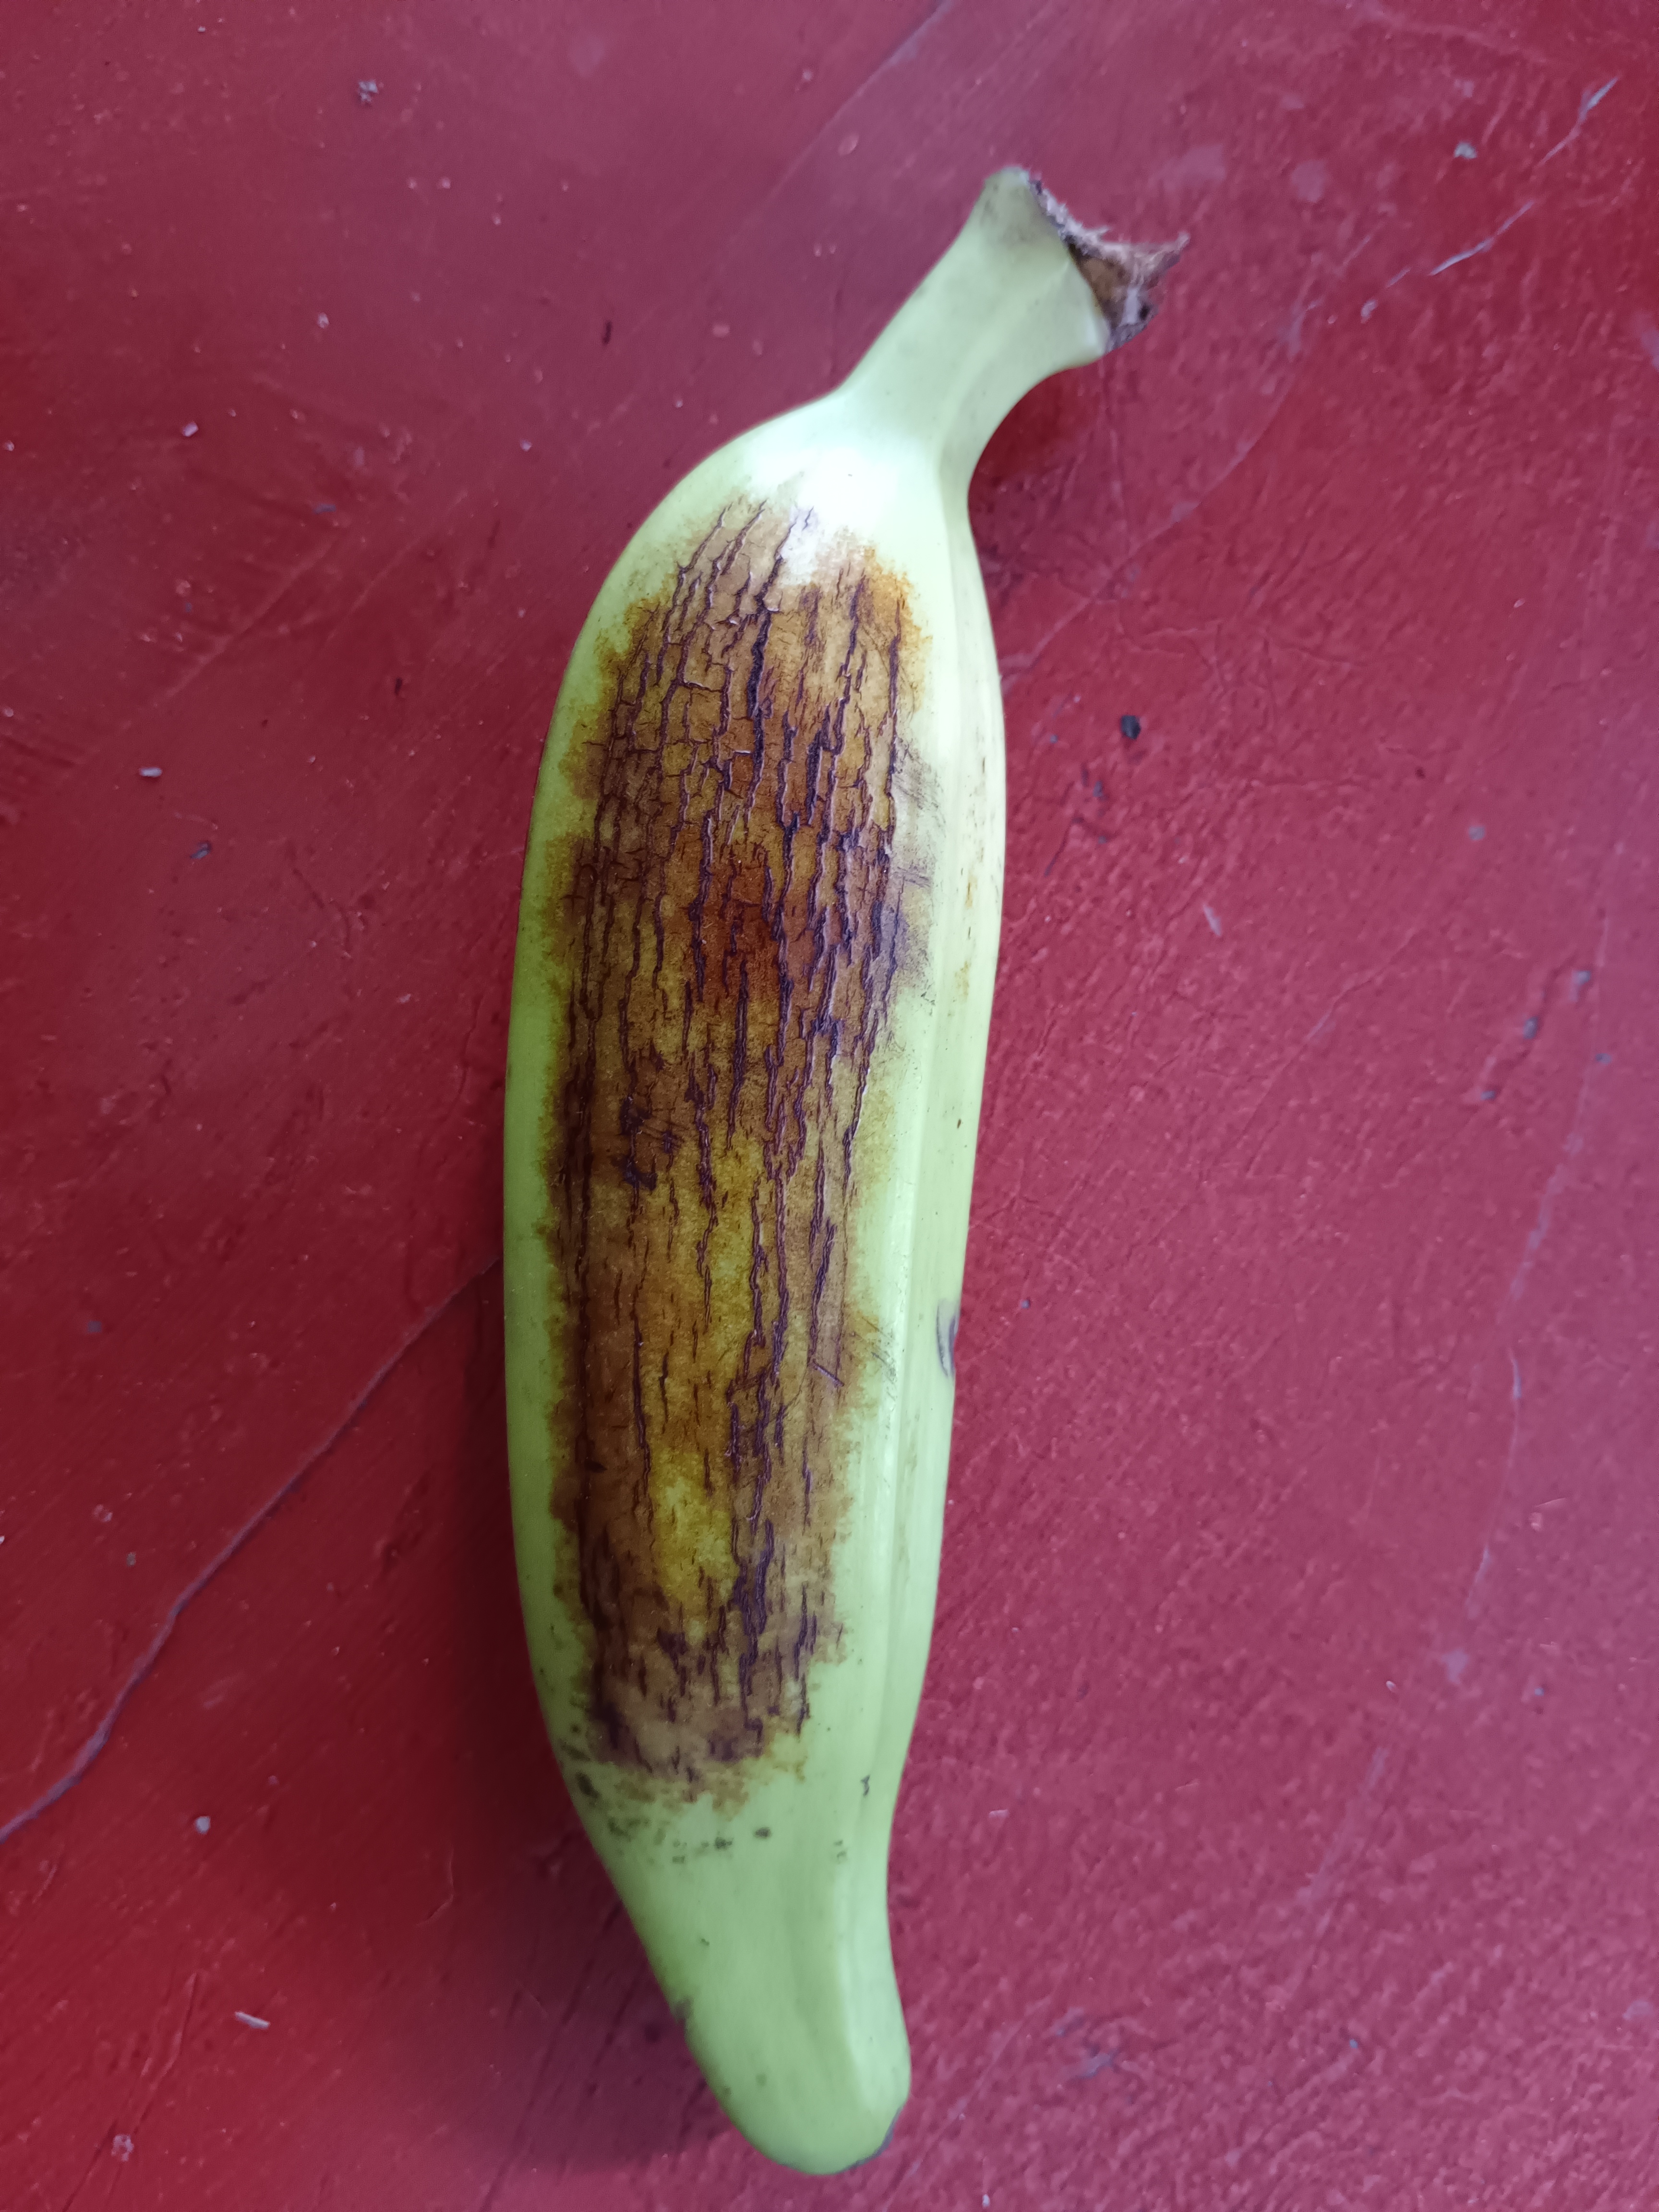
Banana variety: Anaji